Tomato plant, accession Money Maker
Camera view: vertical (180 deg); turntable rotation: 90 degrees
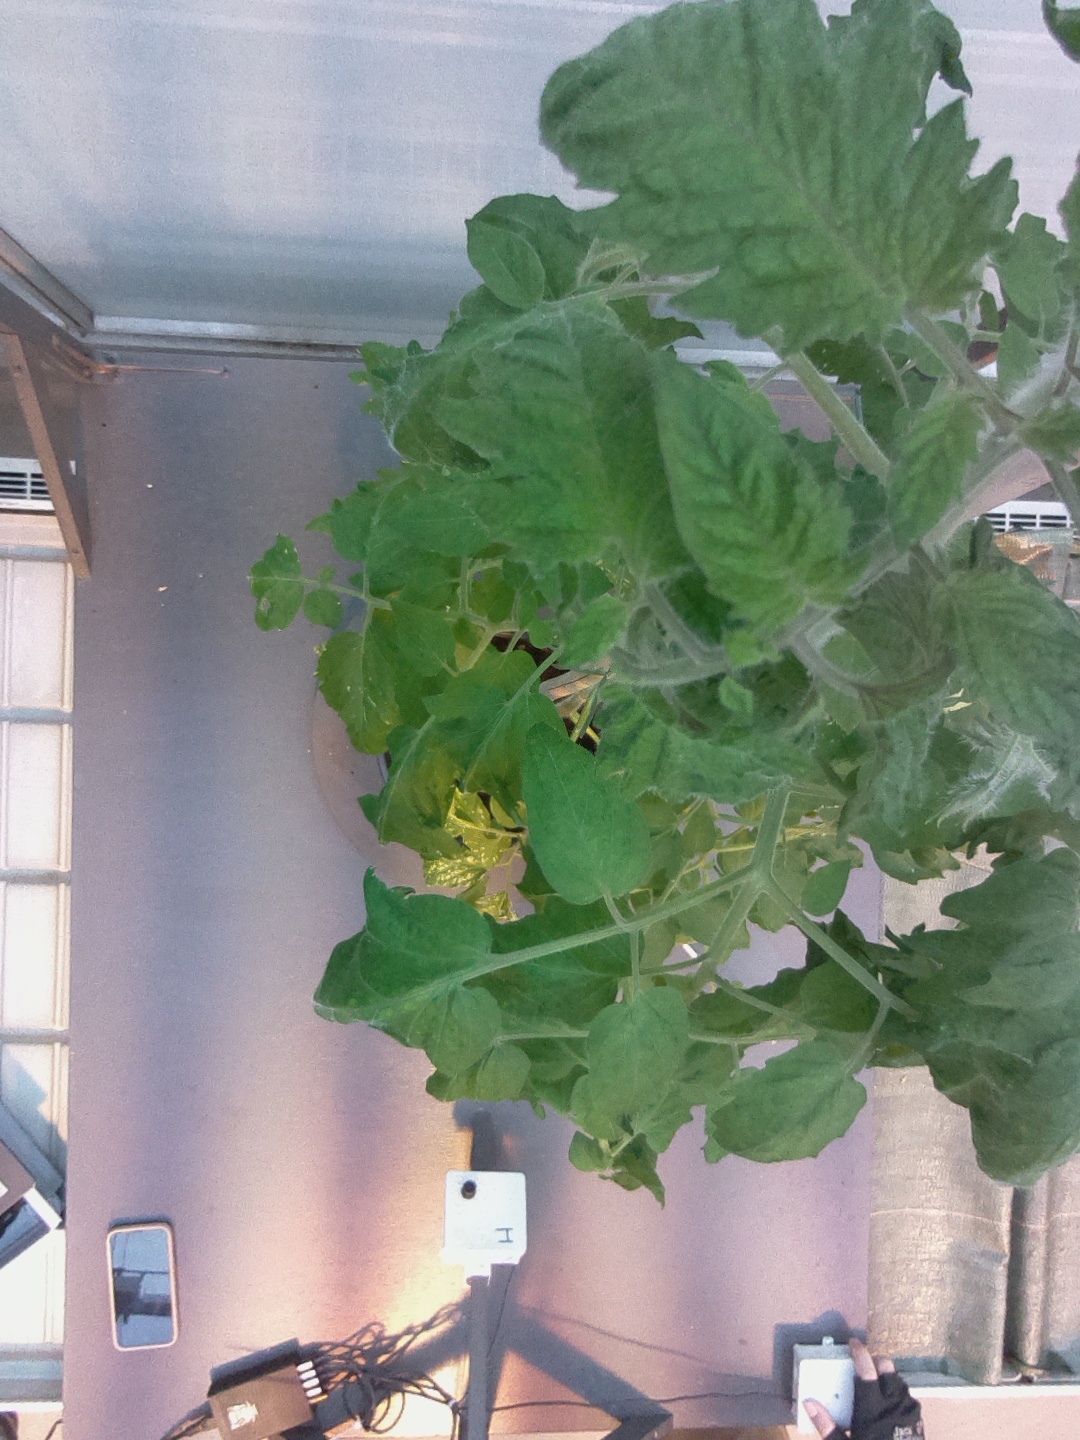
BBCH growth stage 67: Full flowering, 70%-80% of flowers open, more petals falling